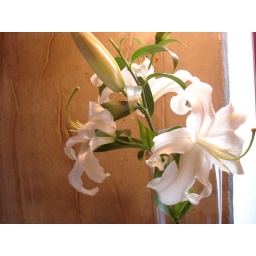
flowers in schindler house bathroom